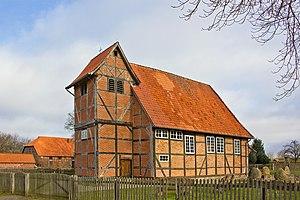
Damnatz est une commune allemande de Basse-Saxe, dans l'arrondissement de Lüchow-Dannenberg.